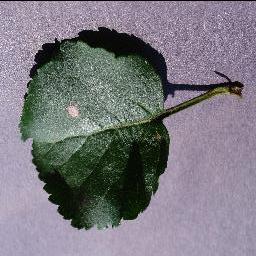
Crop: apple
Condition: black_rot